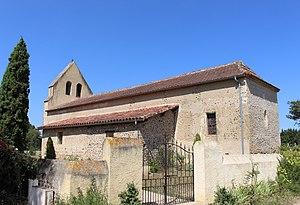
Église Saint-Michel de Hagedet (Hautes-Pyrénées)
La liste des églises des Hautes-Pyrénées recense de manière exhaustive les églises situées dans le département français des Hautes-Pyrénées.
Hagedet est une commune française située dans le département des Hautes-Pyrénées, en région Occitanie.